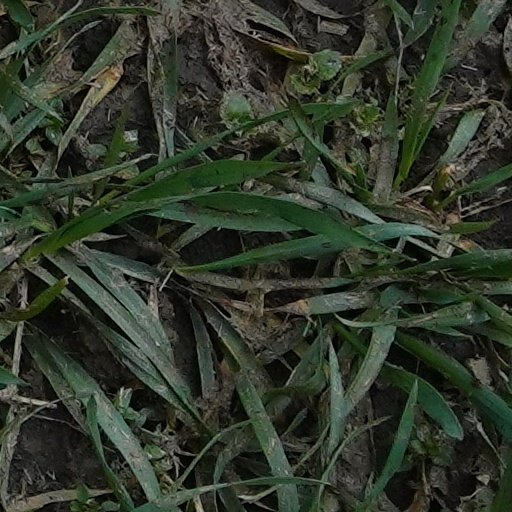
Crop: wheat